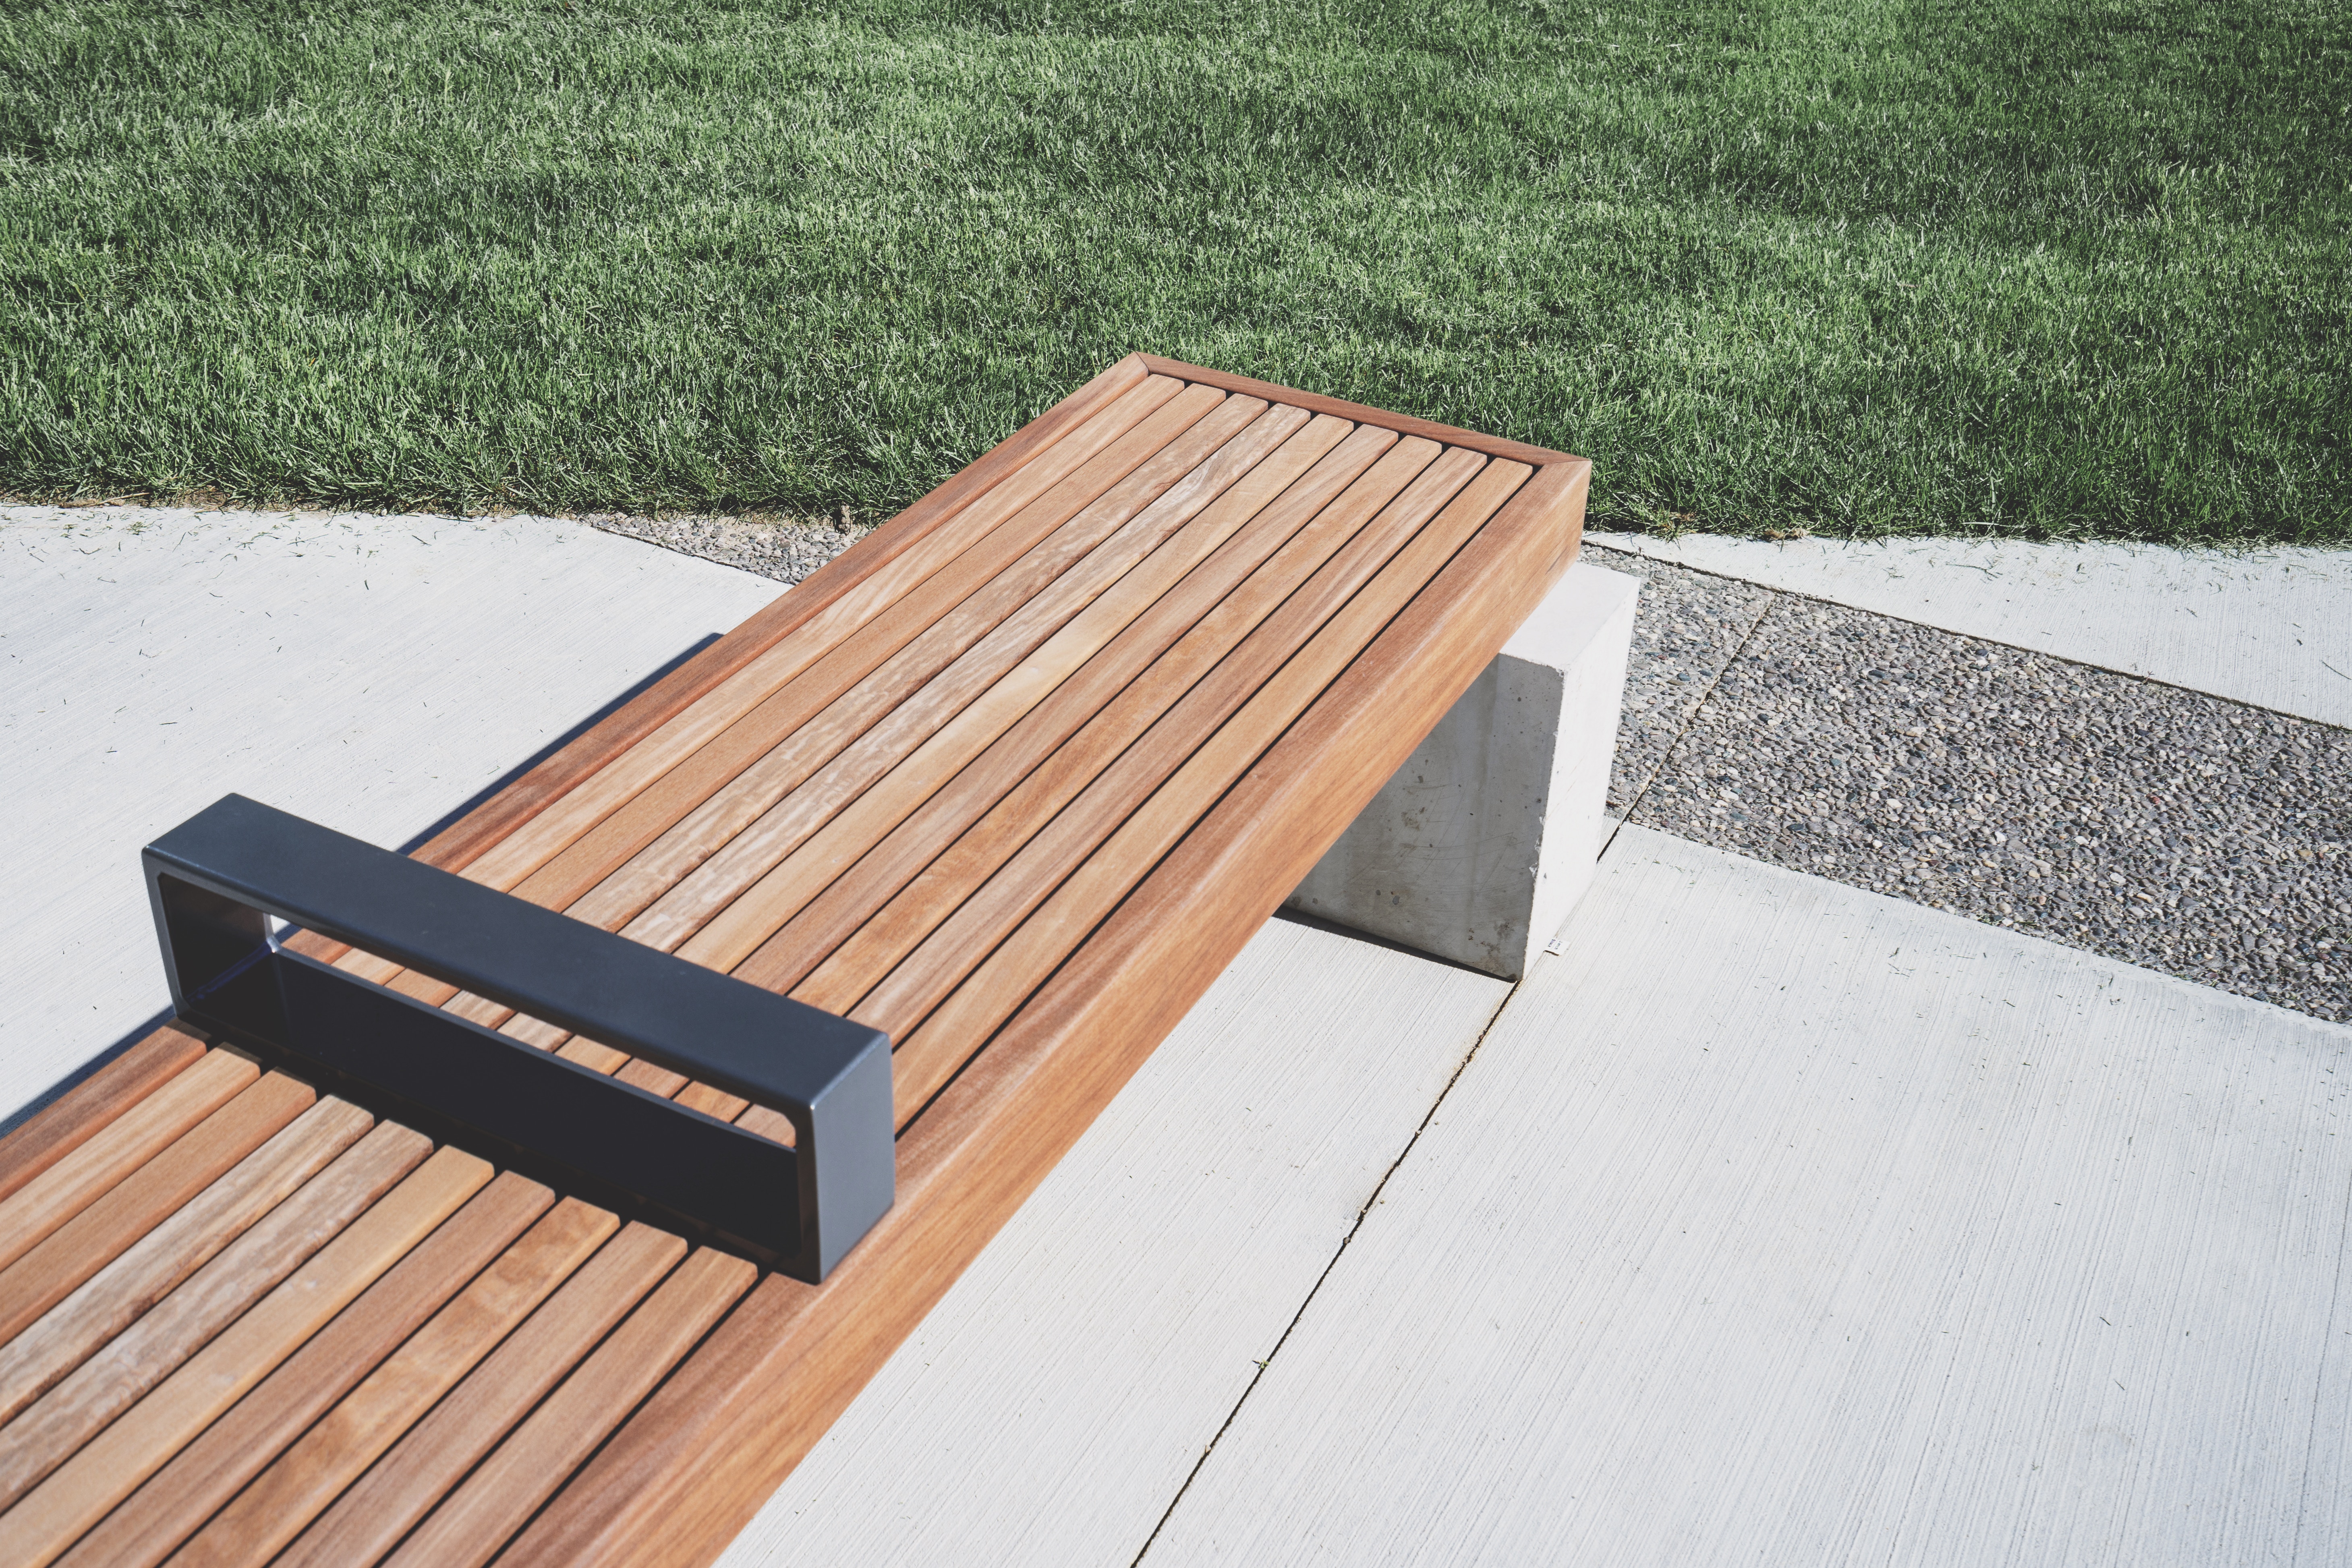
table, wood, bench, floor, seat, line, furniture, lumber, concrete, cool image, hardwood, angle, cool photo, plywood, outdoor furniture, product design, wood stain, sunlounger, outdoor bench